Timeline of reactions to the 2020 Hong Kong national security law (February 2021)

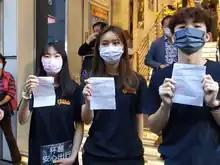
Student Politicism members shows their fine ticket for violating gathering ban

In the afternoon, the organization Student Politicism set up a street station on Soy Street in Mong Kok, urging the citizens to boycott the government's LeaveHomeSafe mobile app. The police car was parked outside the street station on alert. At about 5pm, a large number of police officers went to the street to warn those present that they were violating the gathering restriction order. Some people chanted anti-government slogans and played protests songs. The police officers immediately pulled up an orange belt to cordon off the scene, and waving purple flags, warned those present that they were violating the national security law. Three members of the organization were intercepted by police officers for investigation and issued warnings to them to adhere to gathering restriction order. The organizer, Wong Yat-chin, said that the police said that even if they were separated by more than 1.5 meters, they were dissatisfied because they had raised the same slogan and were regarded as a "gathering with a common purpose."